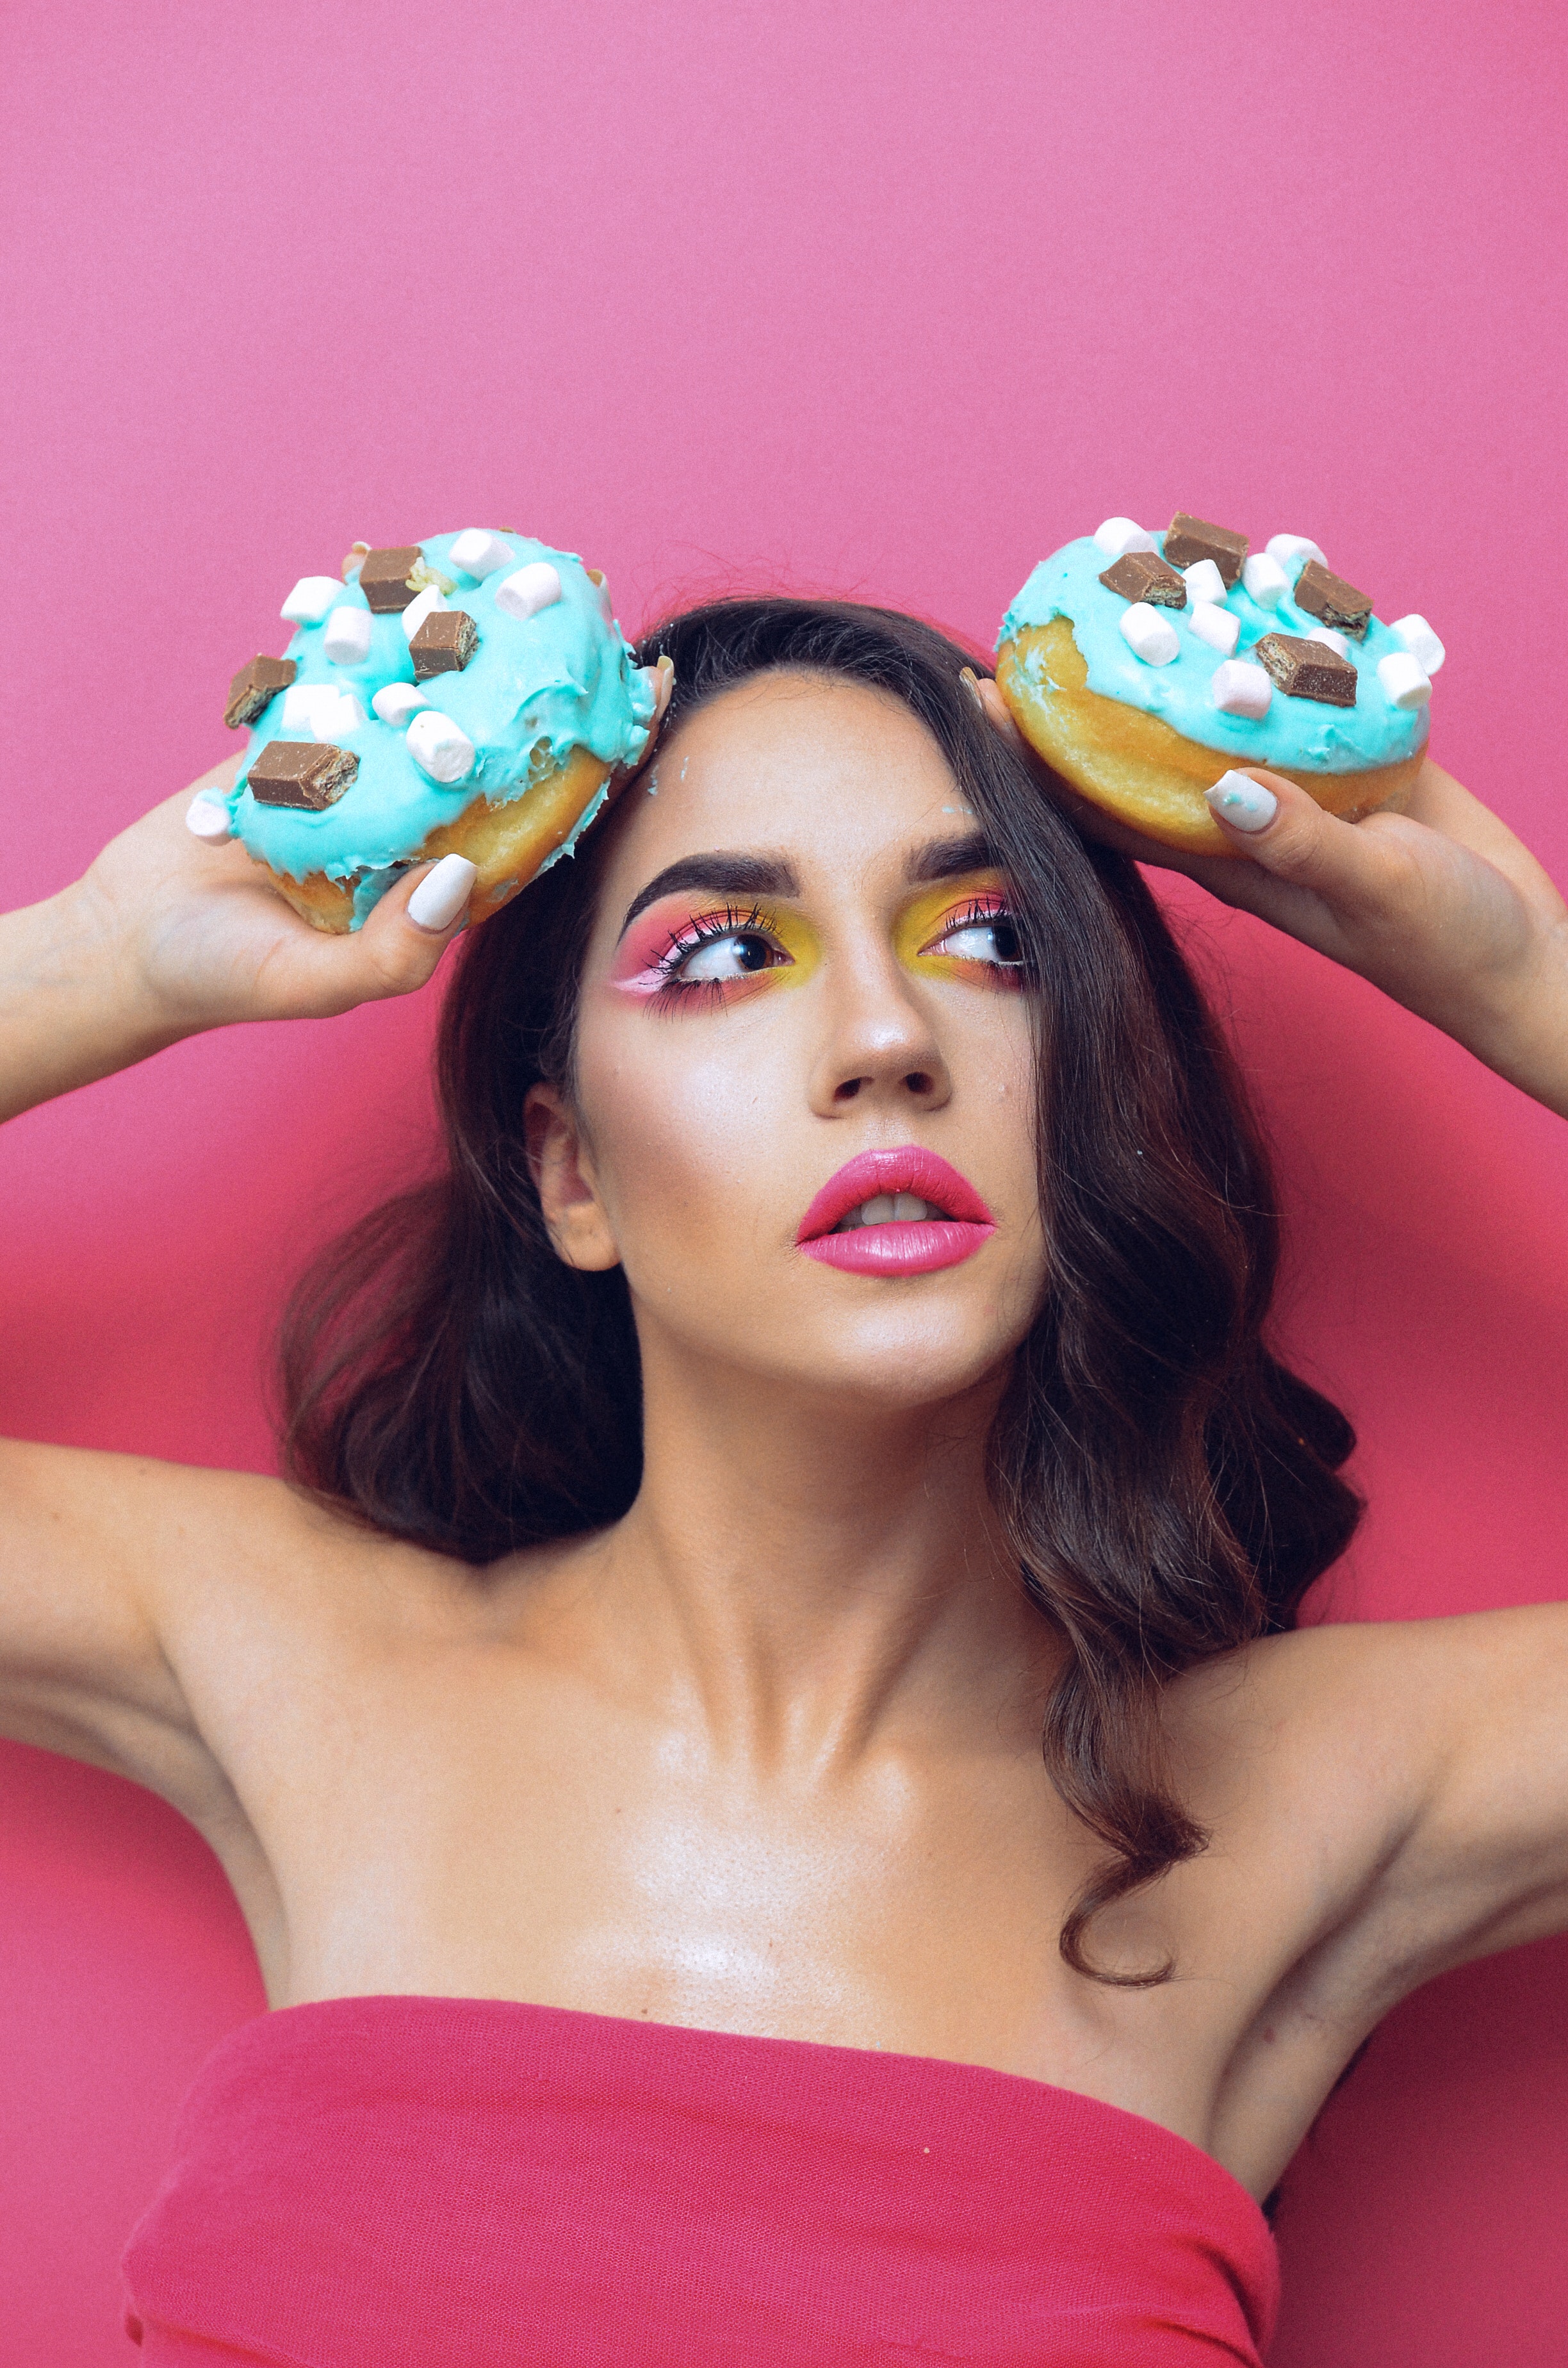
pink, beauty, hair accessory, lip, girl, headgear, photo shoot, brown hair, fun, model, hair coloring, headpiece, flower, jewellery, magenta